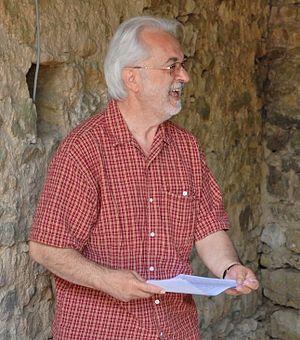
L'écrivain Christian Limousin au Festival Samedie Poésies Dimanche Aussi, Bazoches (2009). Photo Claude Labarre
Philippe Bonnet, né le 24 février 1927 à Paris, mort le 12 mars 2017, est un artiste peintre français rangé dans la seconde École de Paris.
Christian Limousin, né le 20 novembre 1948 à Lyon, est un poète français, critique et historien d'art, critique littéraire spécialiste de l’œuvre de Georges Bataille.